Tagata Jinja-mae Station

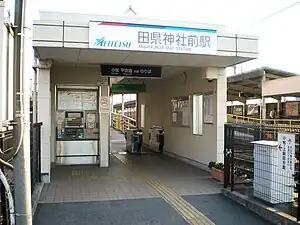
Tagata Jinja-mae Station in April 2009

Tagata Jinja-mae Station is served by the Meitetsu Komaki Line, and is located 13.3 kilometers from the starting point of the line at .